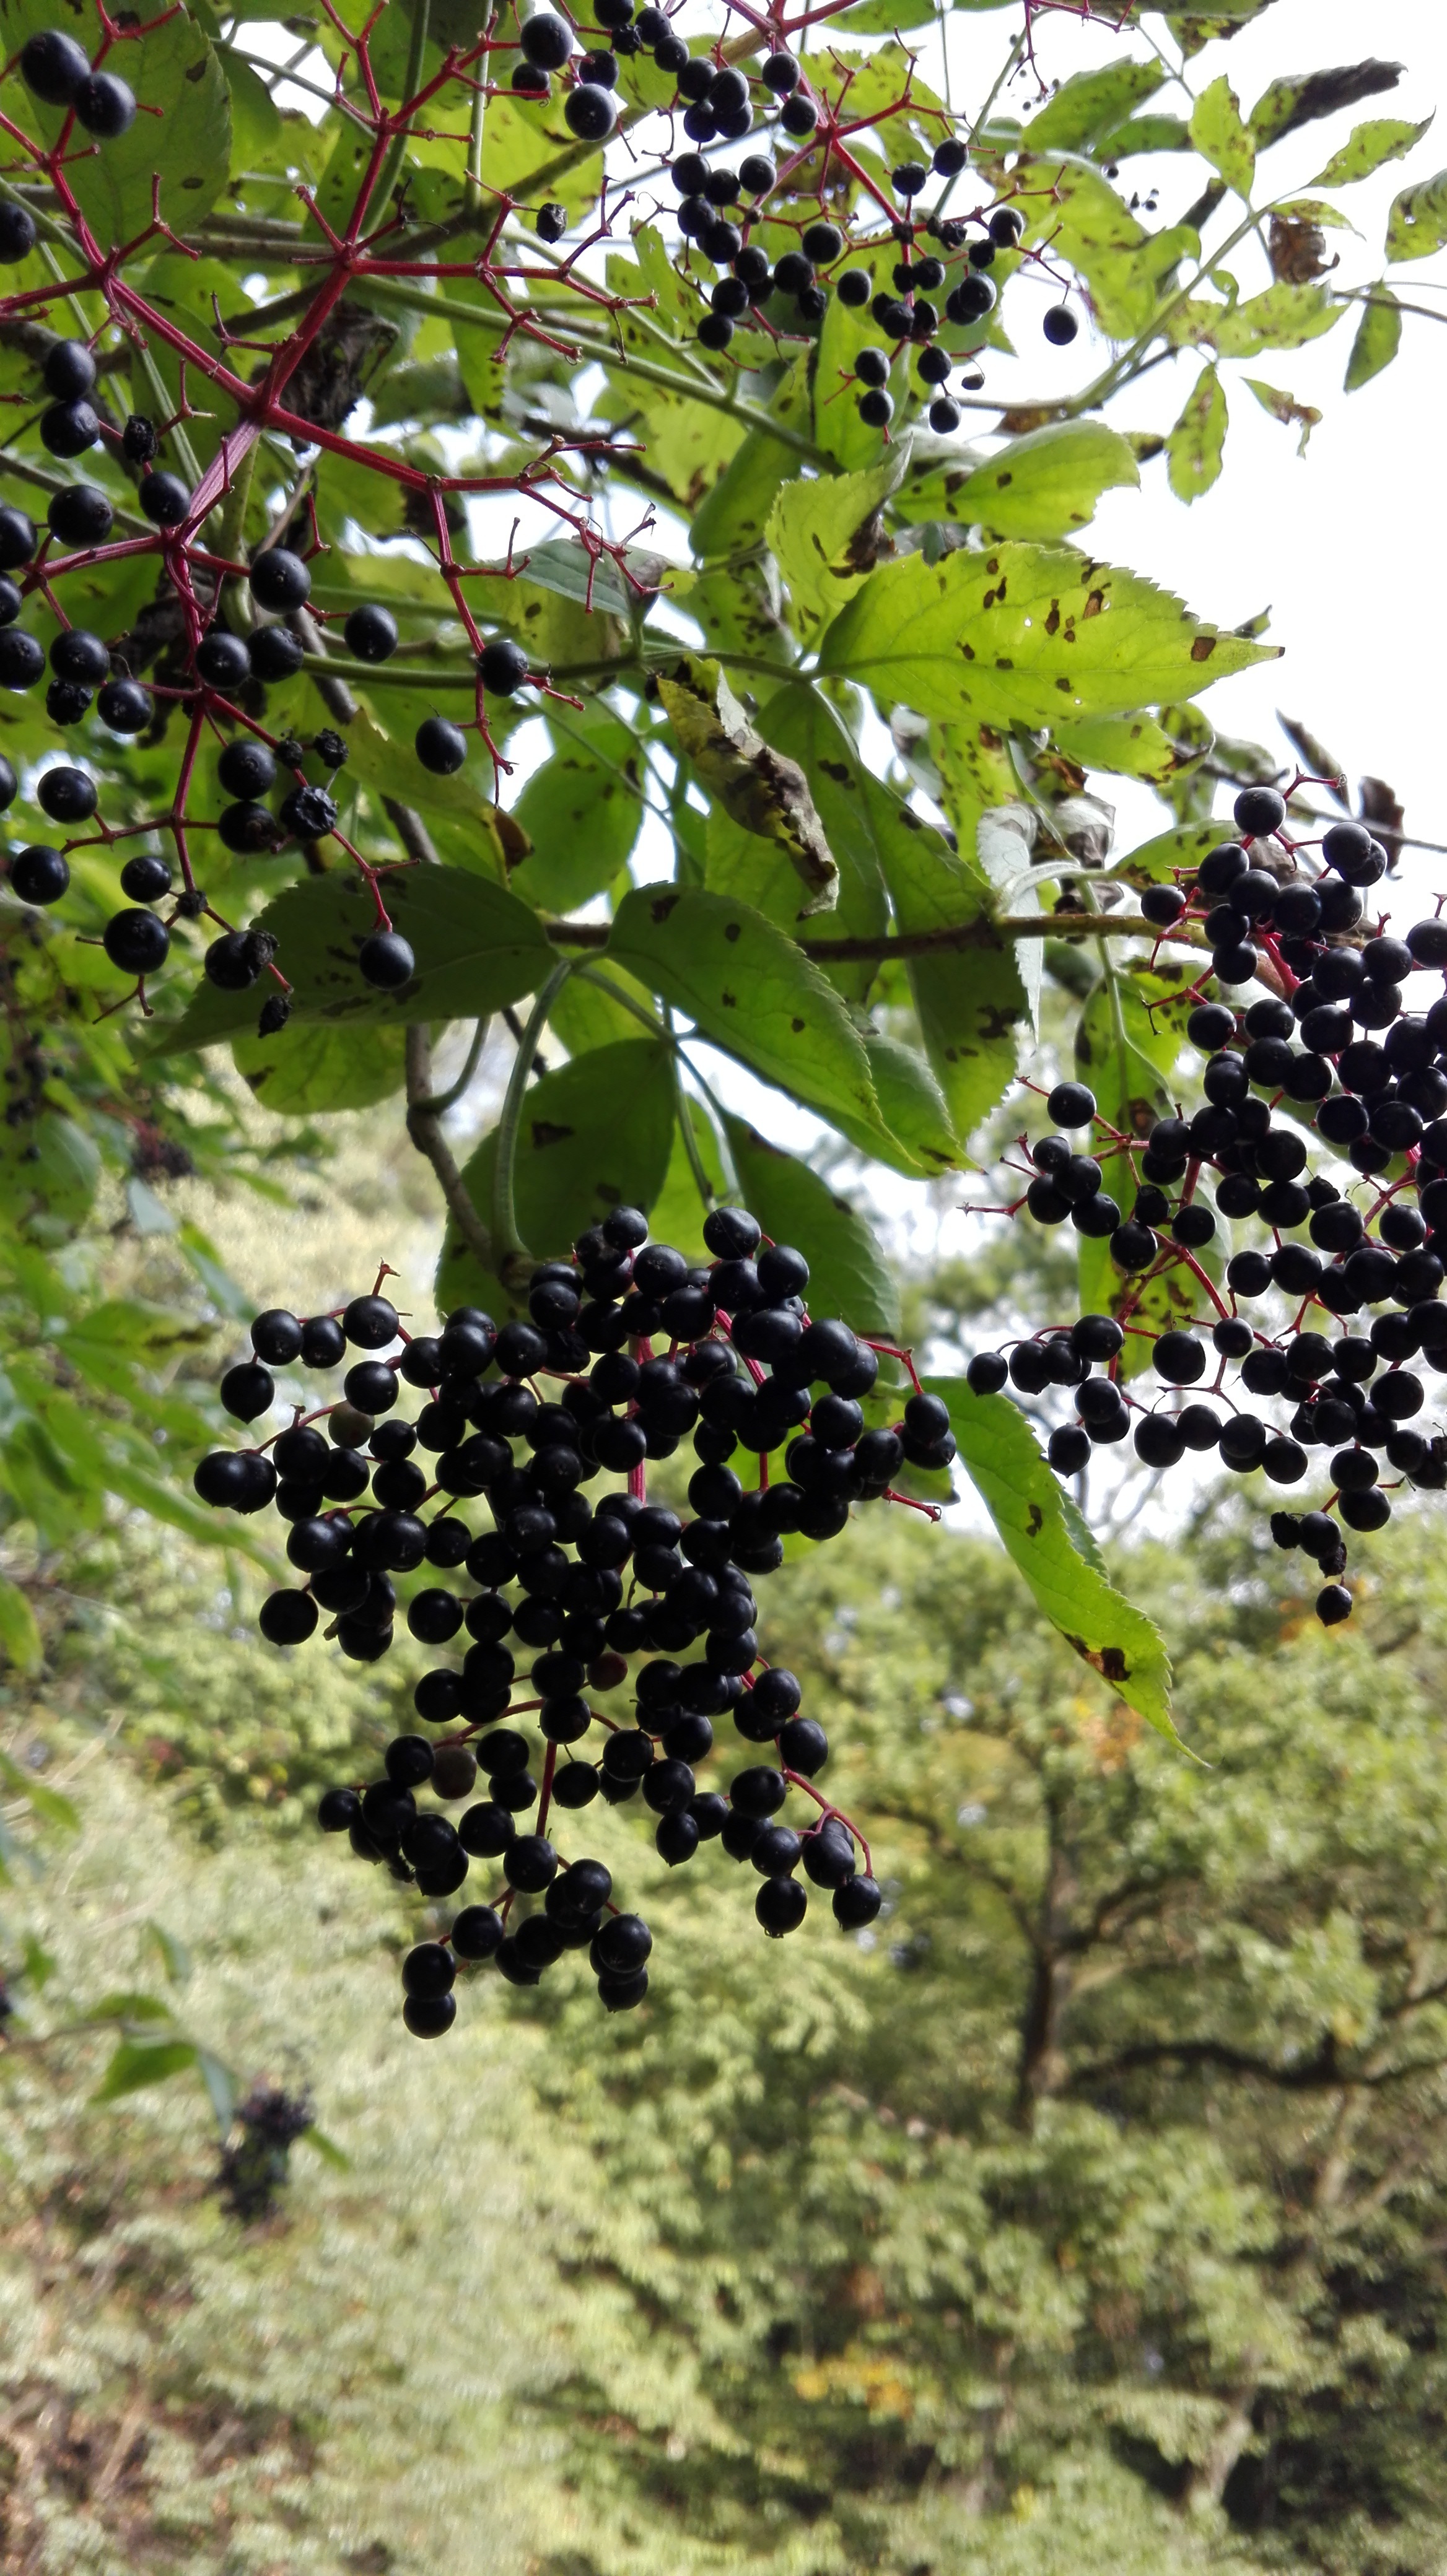
tree, branch, plant, fruit, berry, flower, food, produce, botany, flora, blackberry, shrub, flowering plant, land plant